Sky position (RA, Dec in degrees): 205.059, 20.018
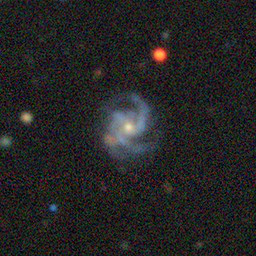
Galaxy morphology: Unbarred Loose Spiral Galaxies